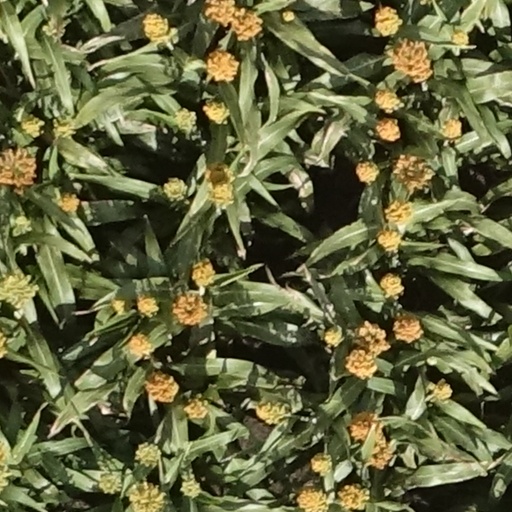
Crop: sorghum